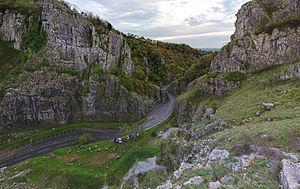
Cette liste de gorges comprend des gorges terrestres et sous-marinnes. Les gorges terrestres sont triés par continent, puis par pays.
Les gorges de Cheddar sont des gorges taillées dans le calcaire du versant méridional des collines de Mendip, au Somerset dans le Sud-Ouest de l'Angleterre, au Royaume-Uni. Elles sont situées près du village de Cheddar. Le fond des gorges est parcouru par la route B3135.